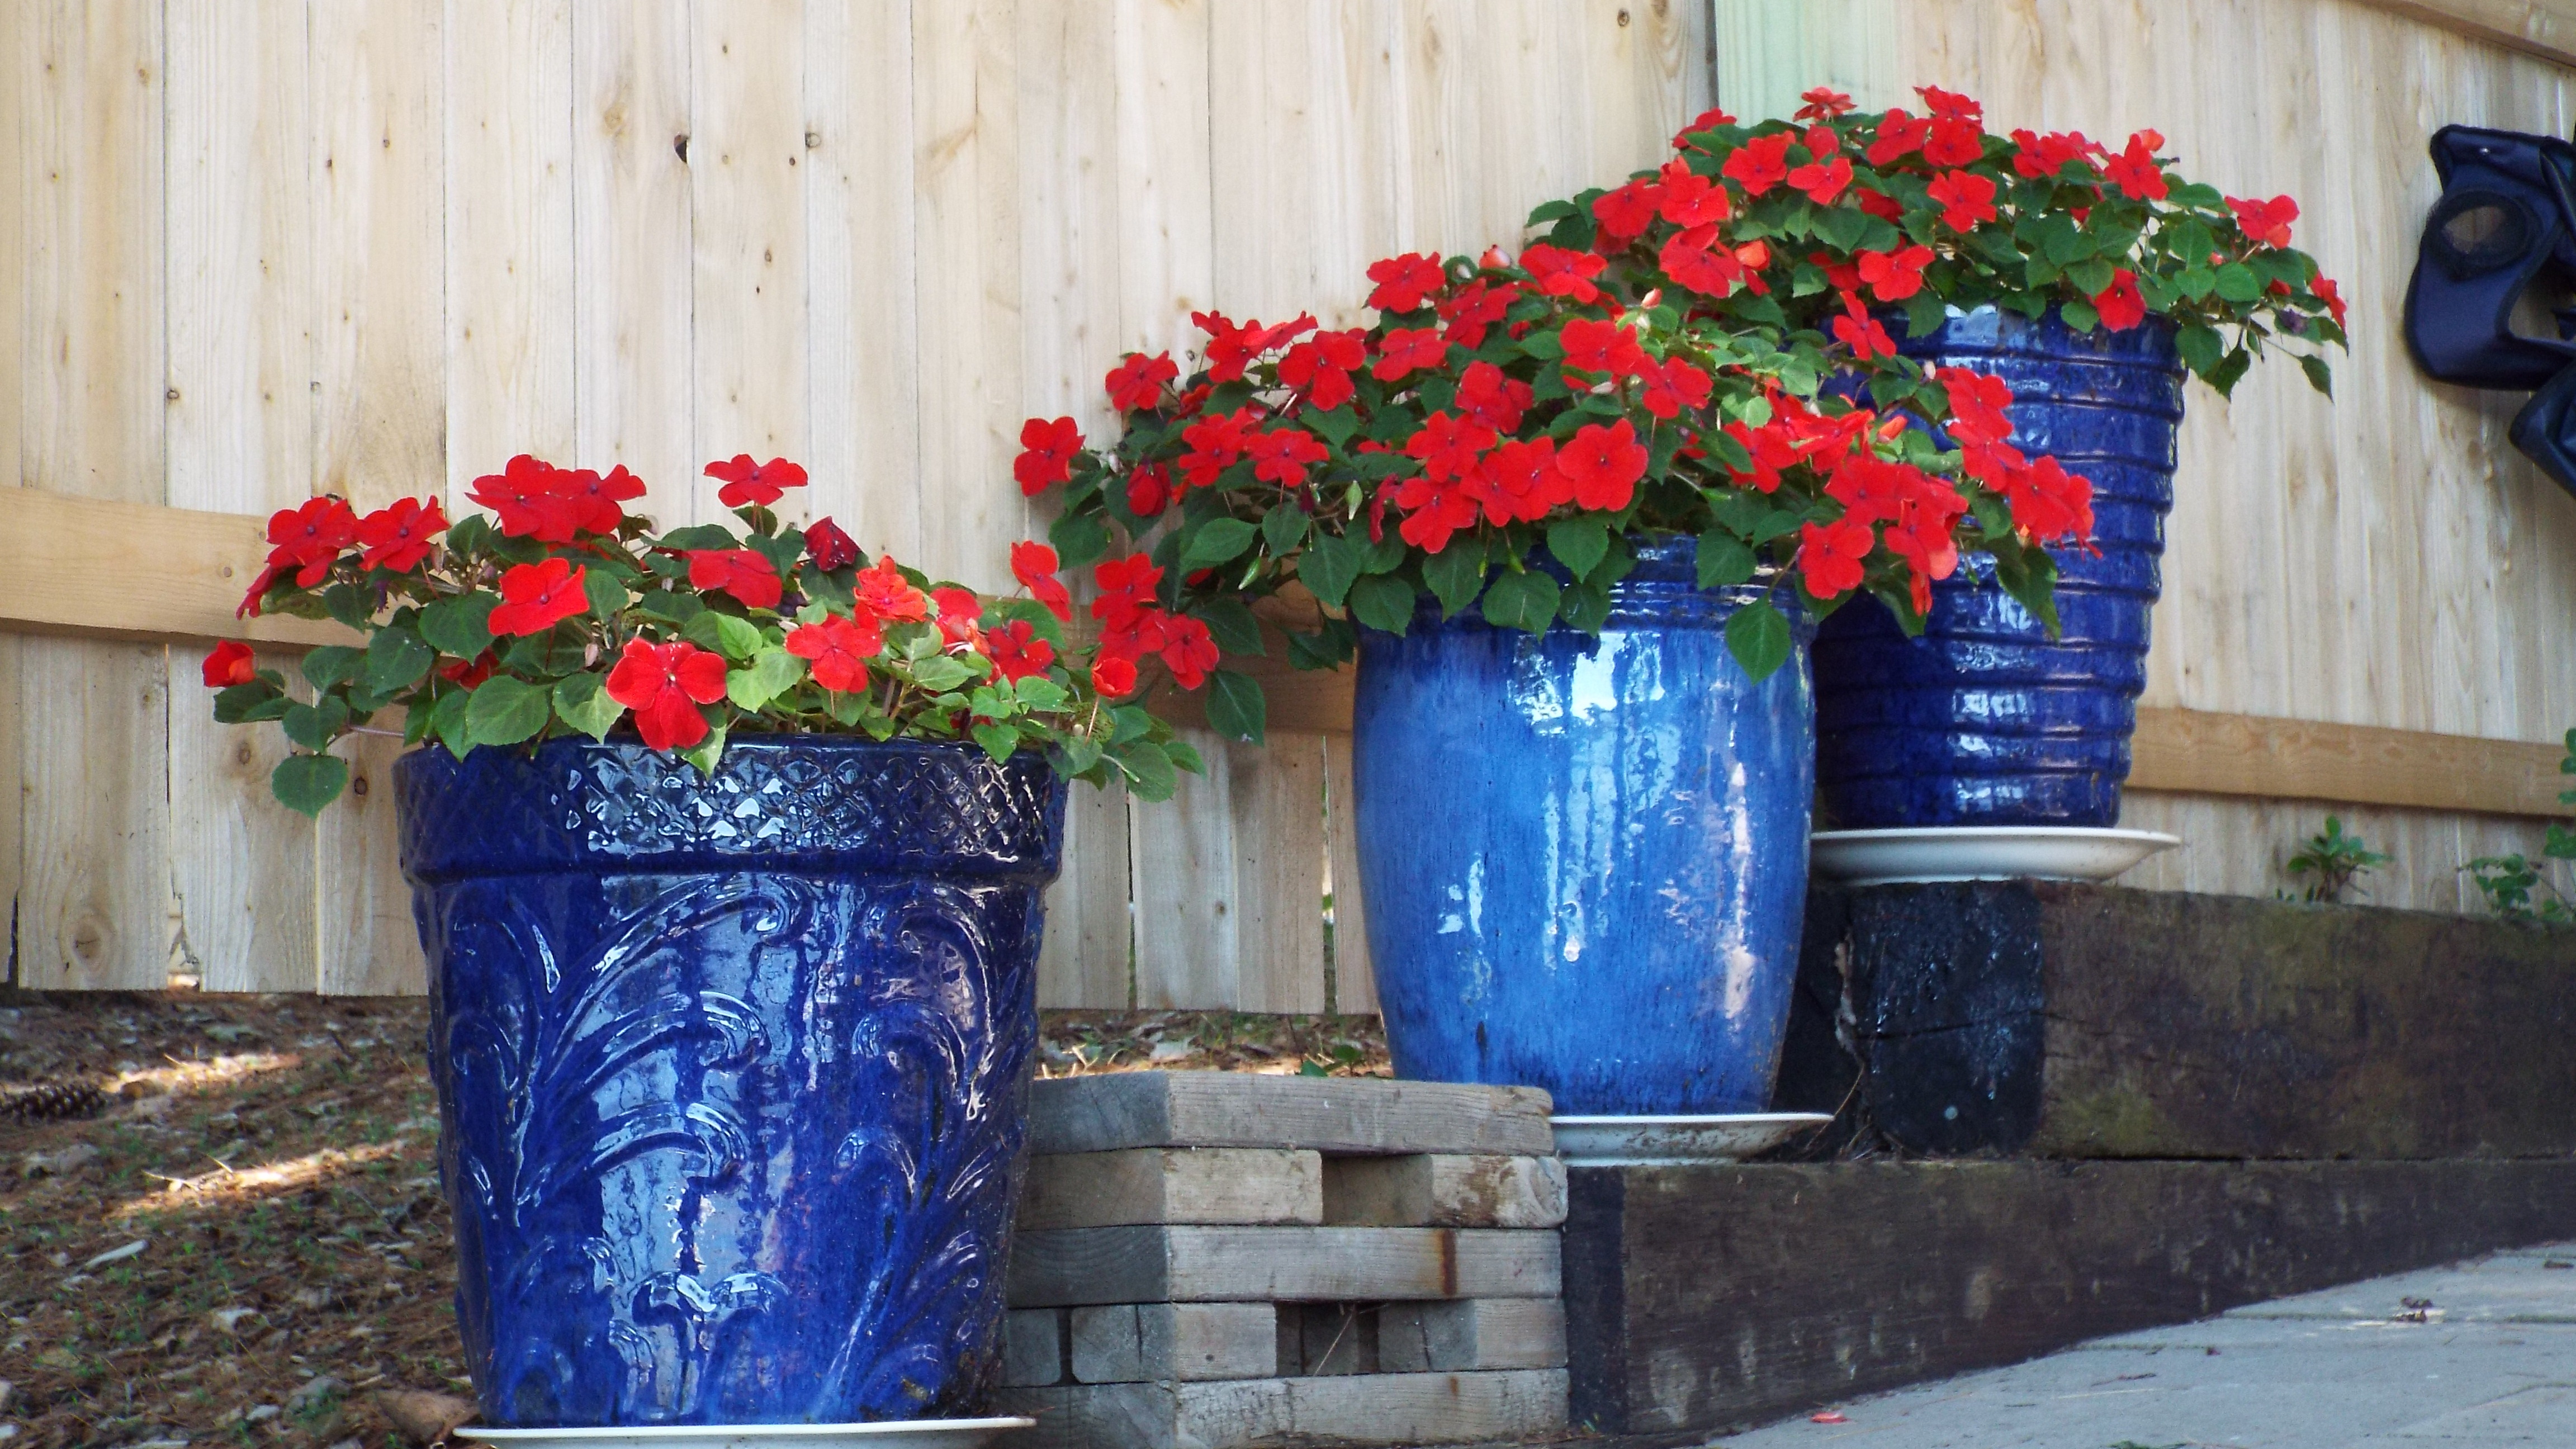
outdoor, blossom, plant, flower, bloom, summer, floral, red, color, blue, colorful, pottery, flowers, gardening, flowerpot, vibrant, floristry, pelargonium, pots, scarlet, flowering plant, geraniums, man made object